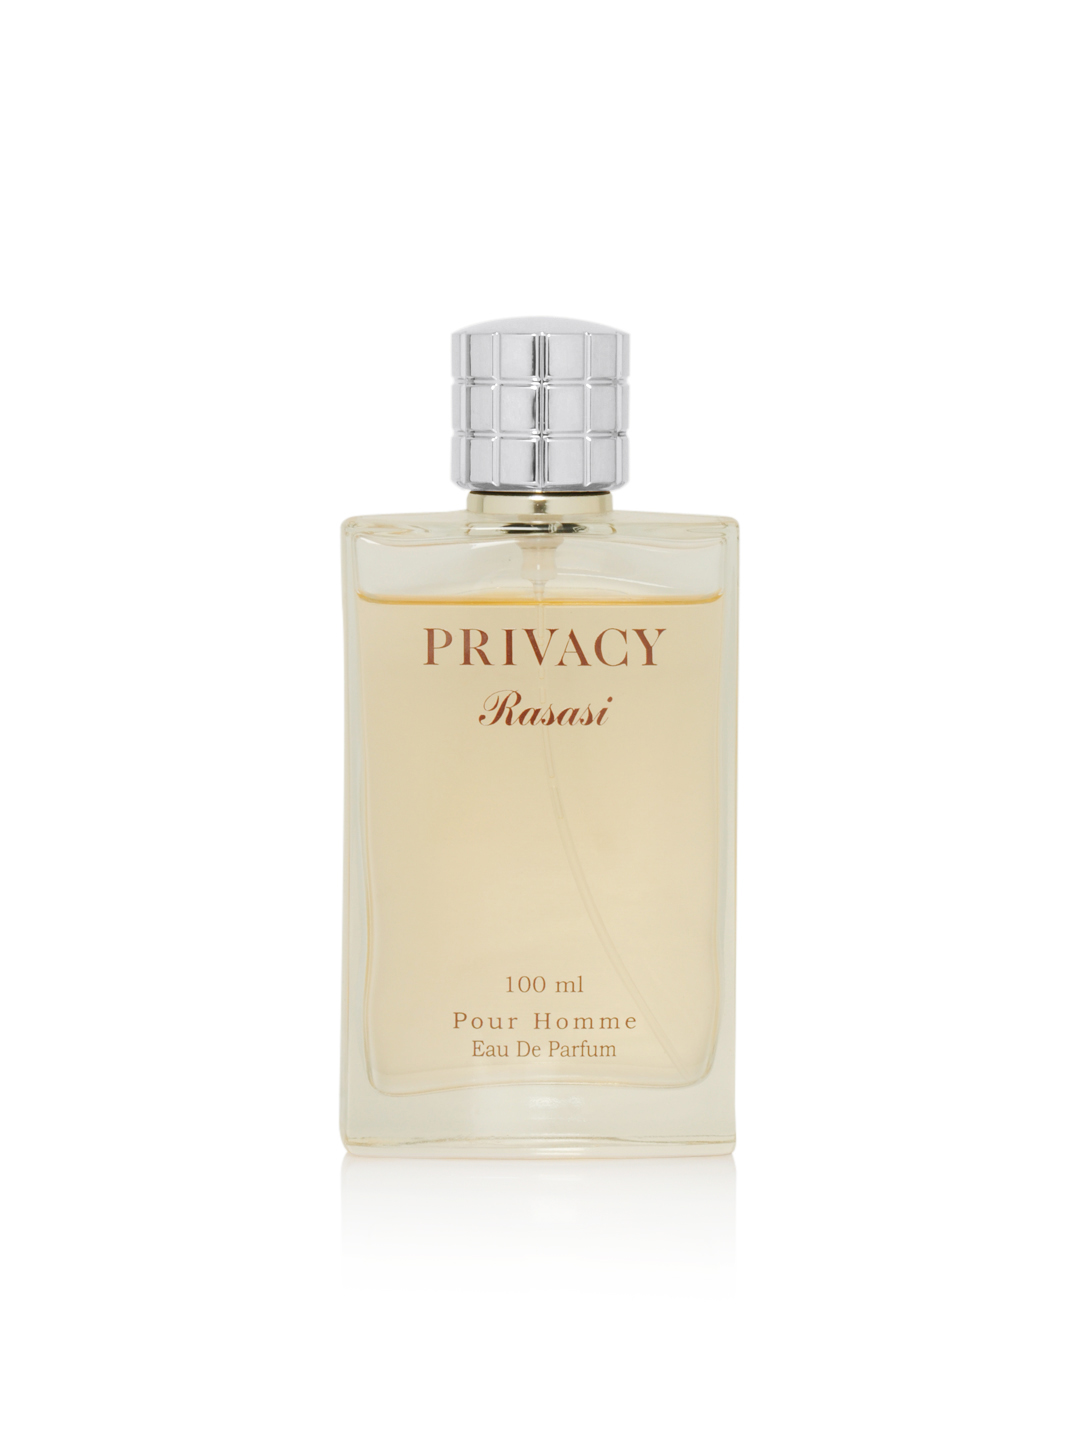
Rasasi Men Privacy Perfume
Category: Personal Care / Fragrance / Perfume and Body Mist
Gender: Men
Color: Brown
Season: Spring 2017
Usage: Casual